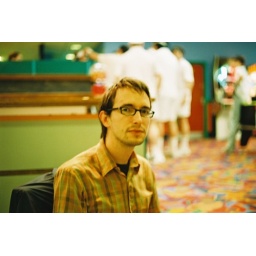
Surrounded by men dressed in white sports garb